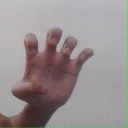
अक्षर: झ